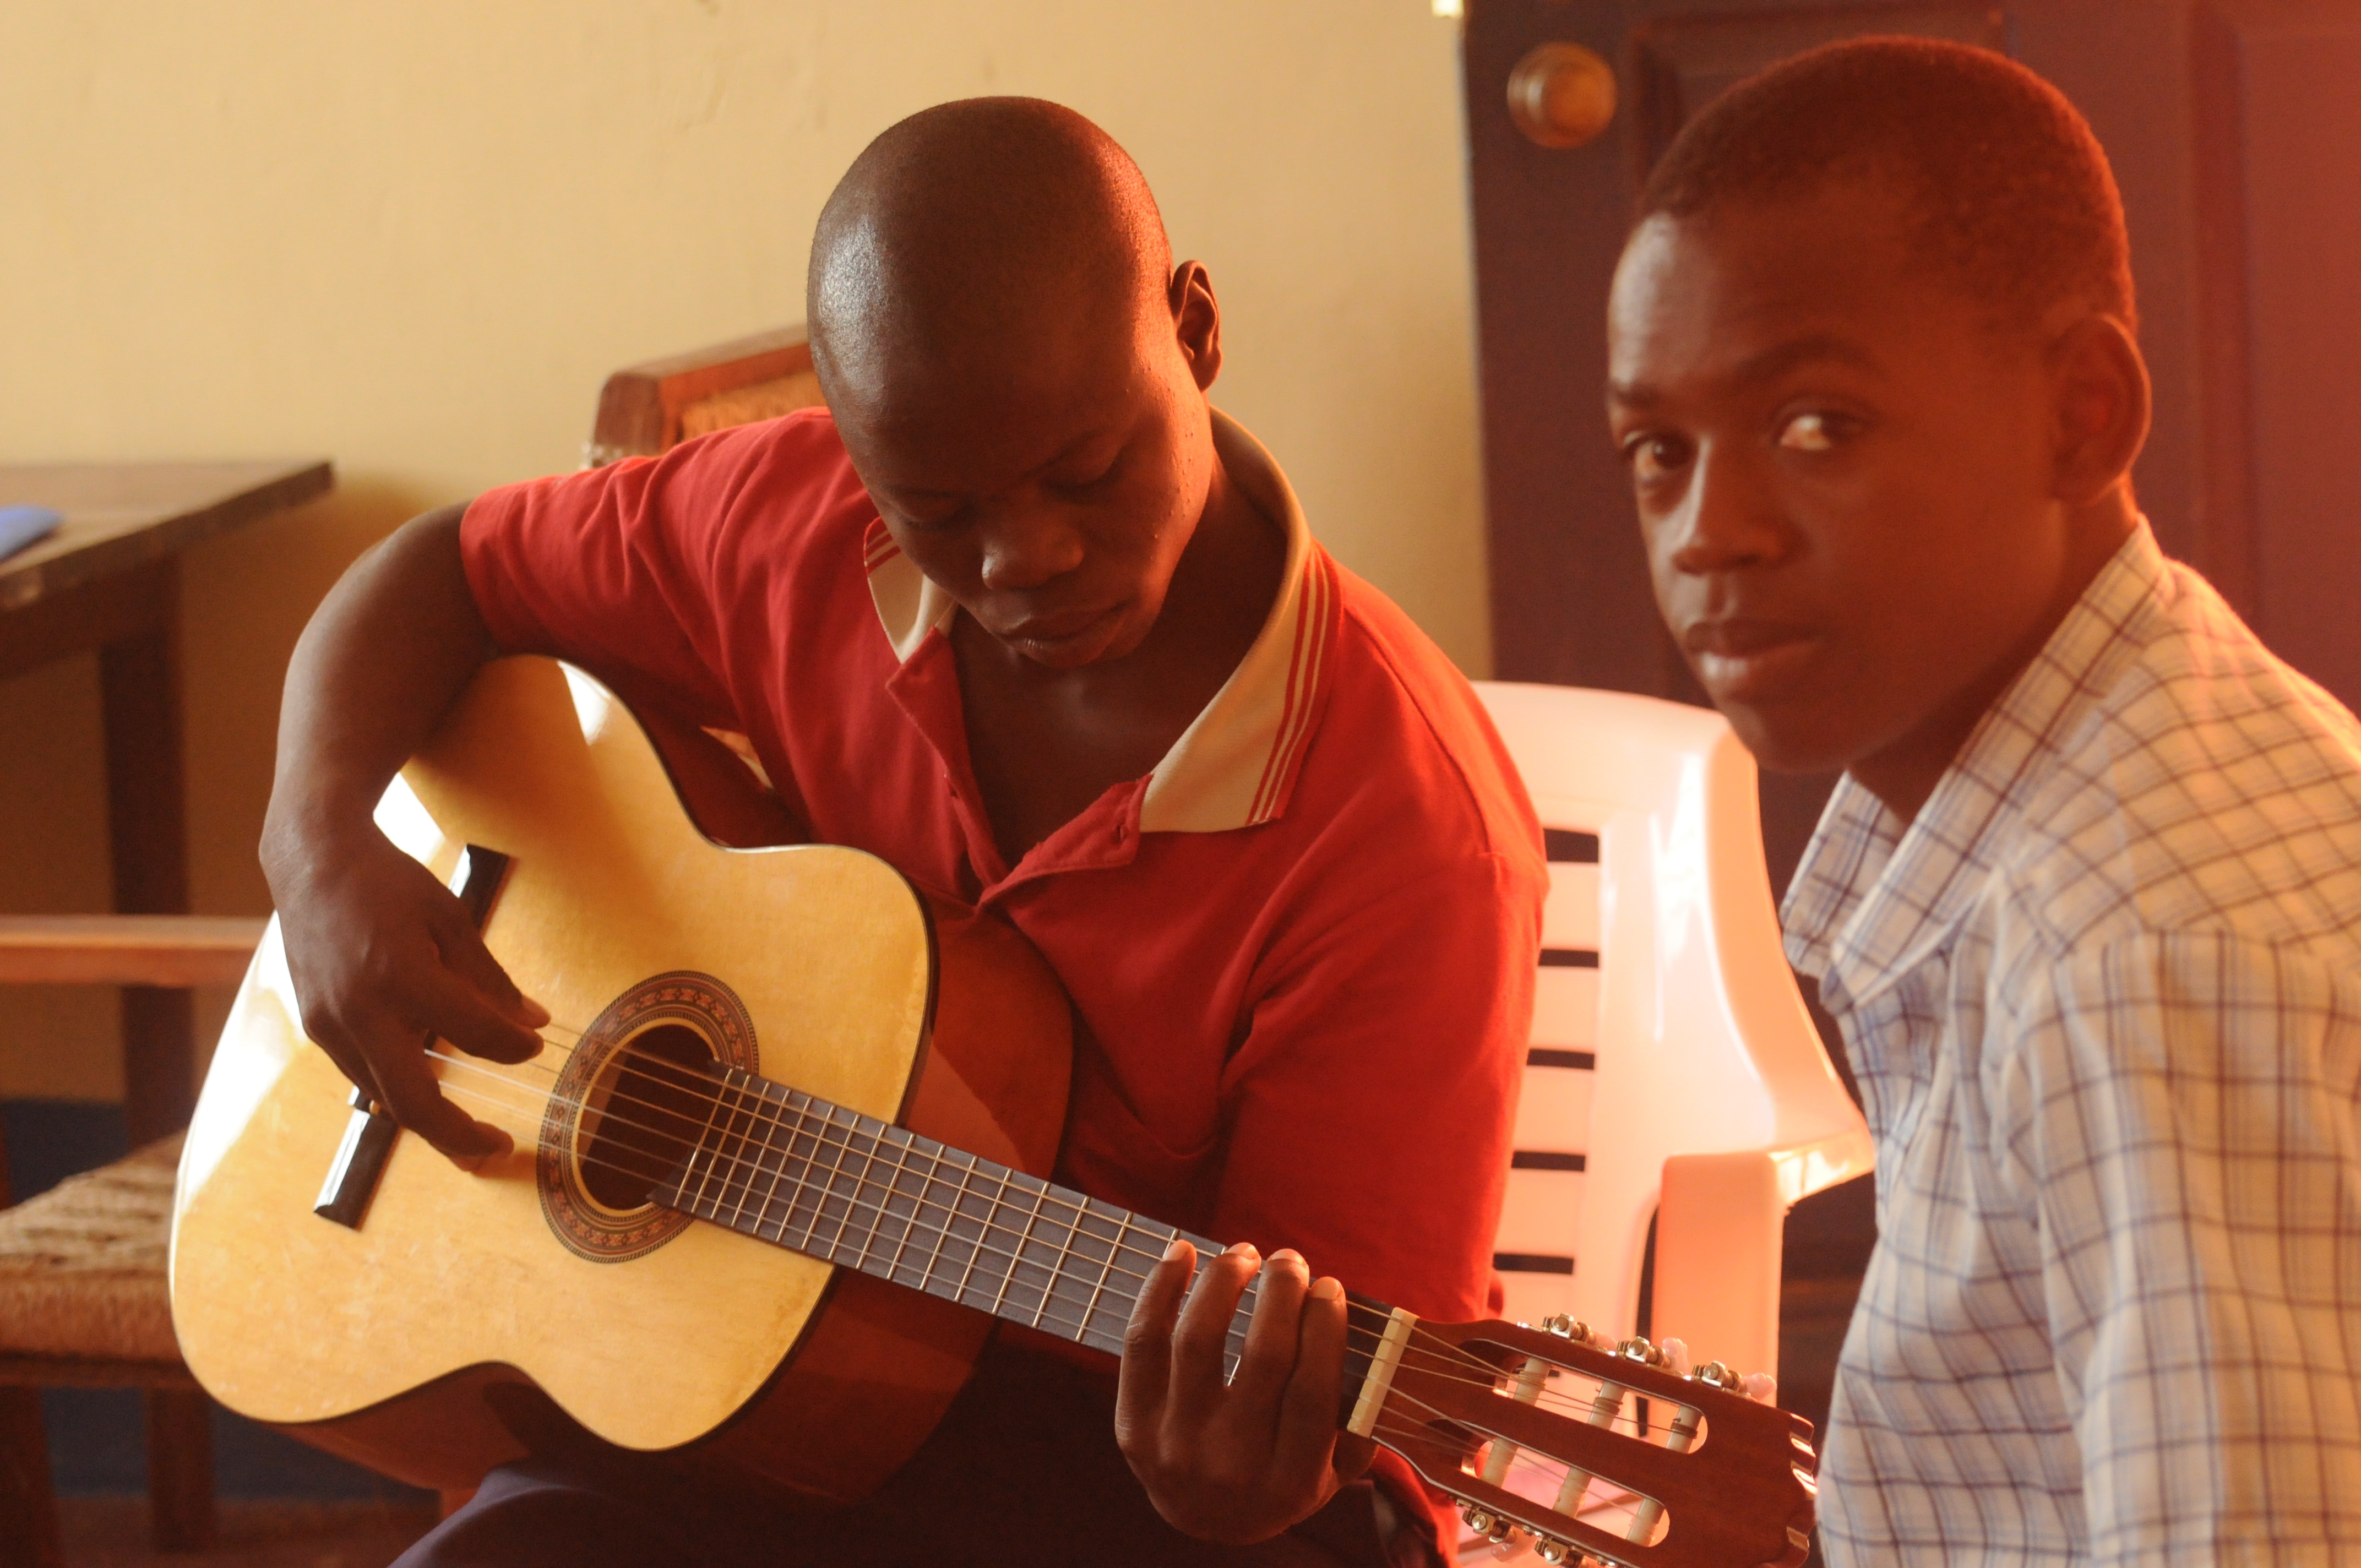
music, guitar, young, musician, black, musical instrument, singing, learning, guitarist, mozambique, bass guitar, string instrument, plucked string instruments, guitar lessons, school of music